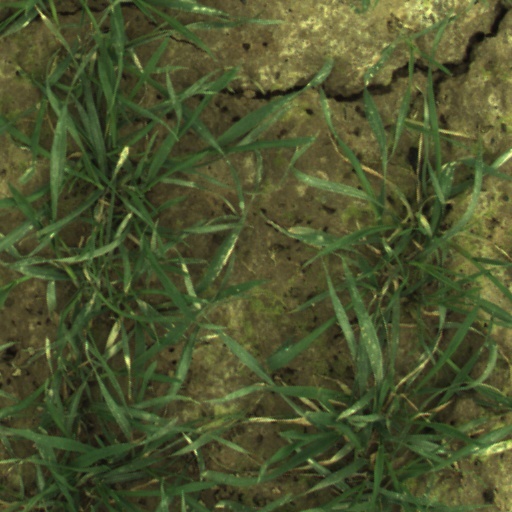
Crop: wheat